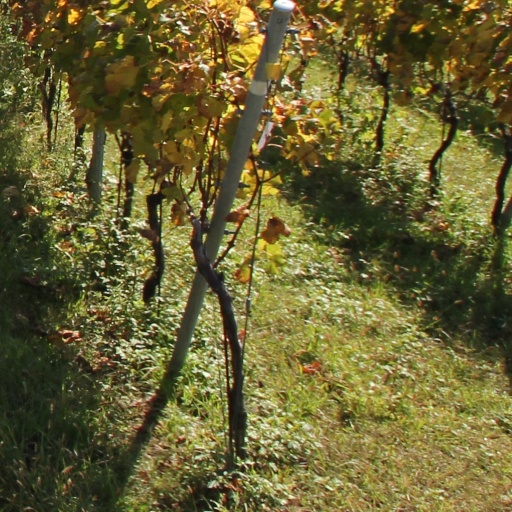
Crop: grape